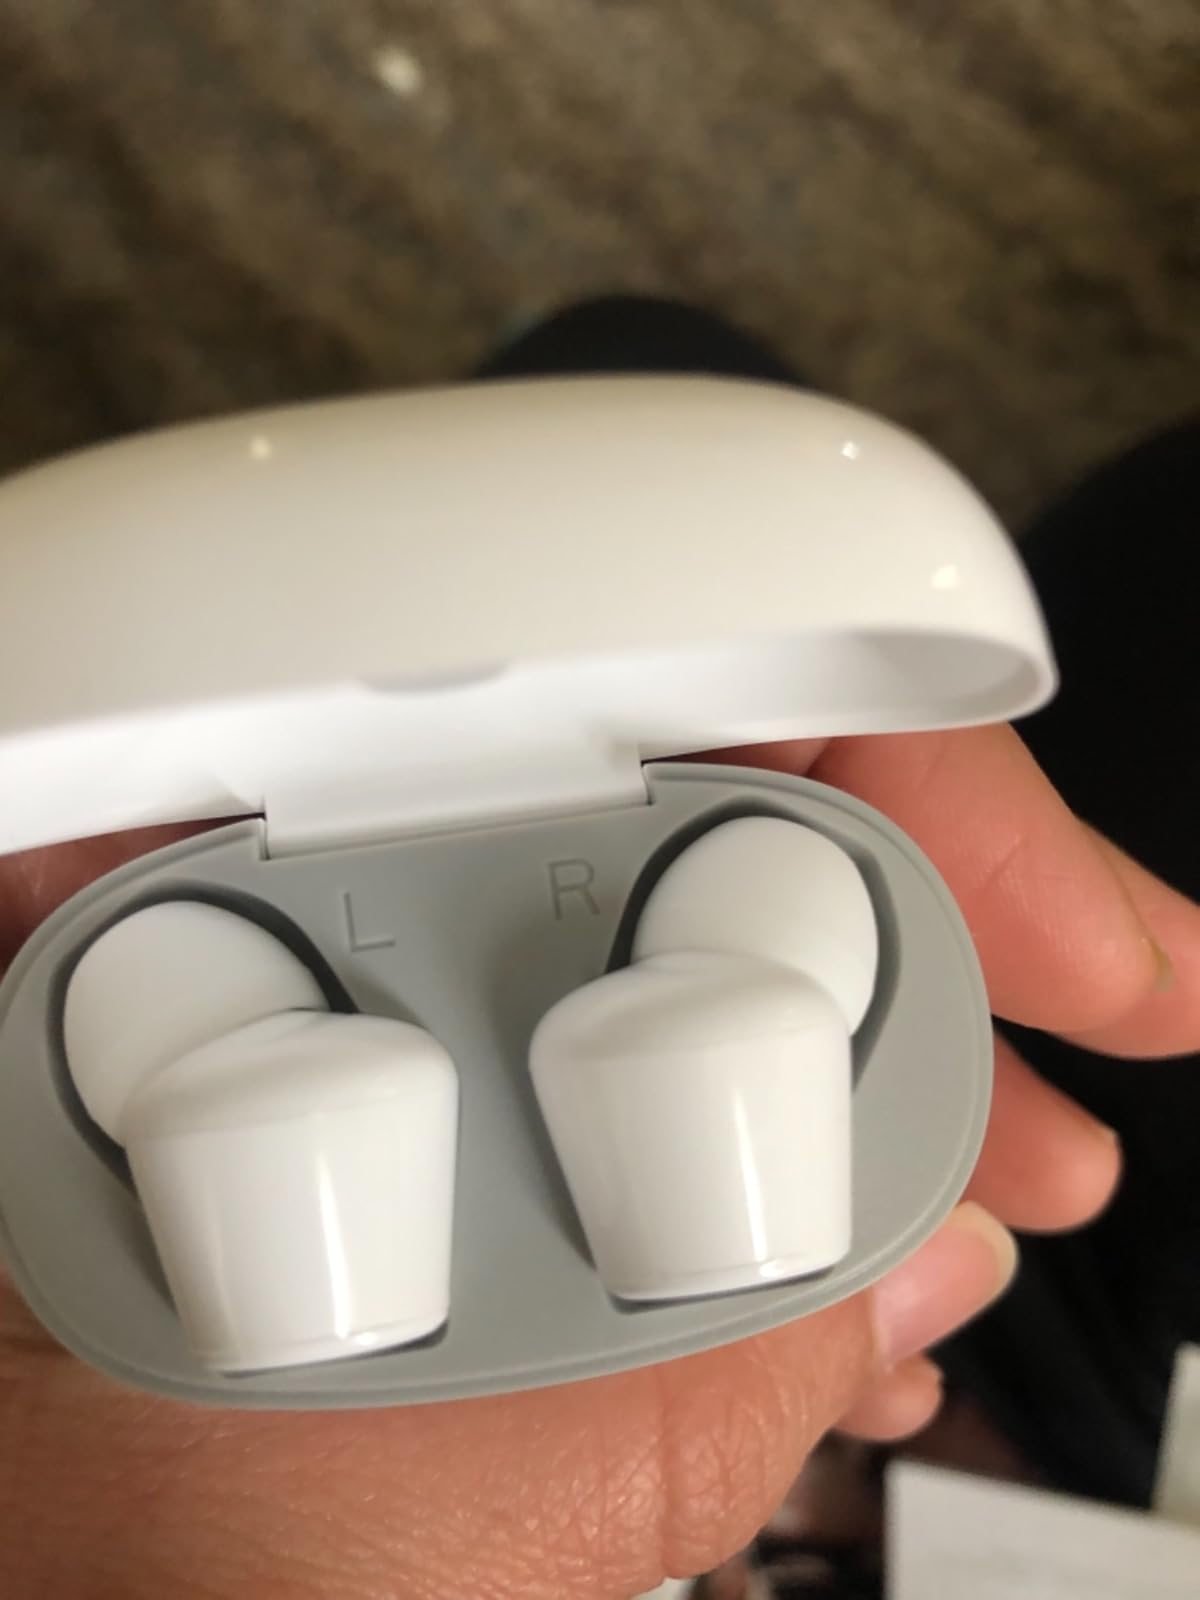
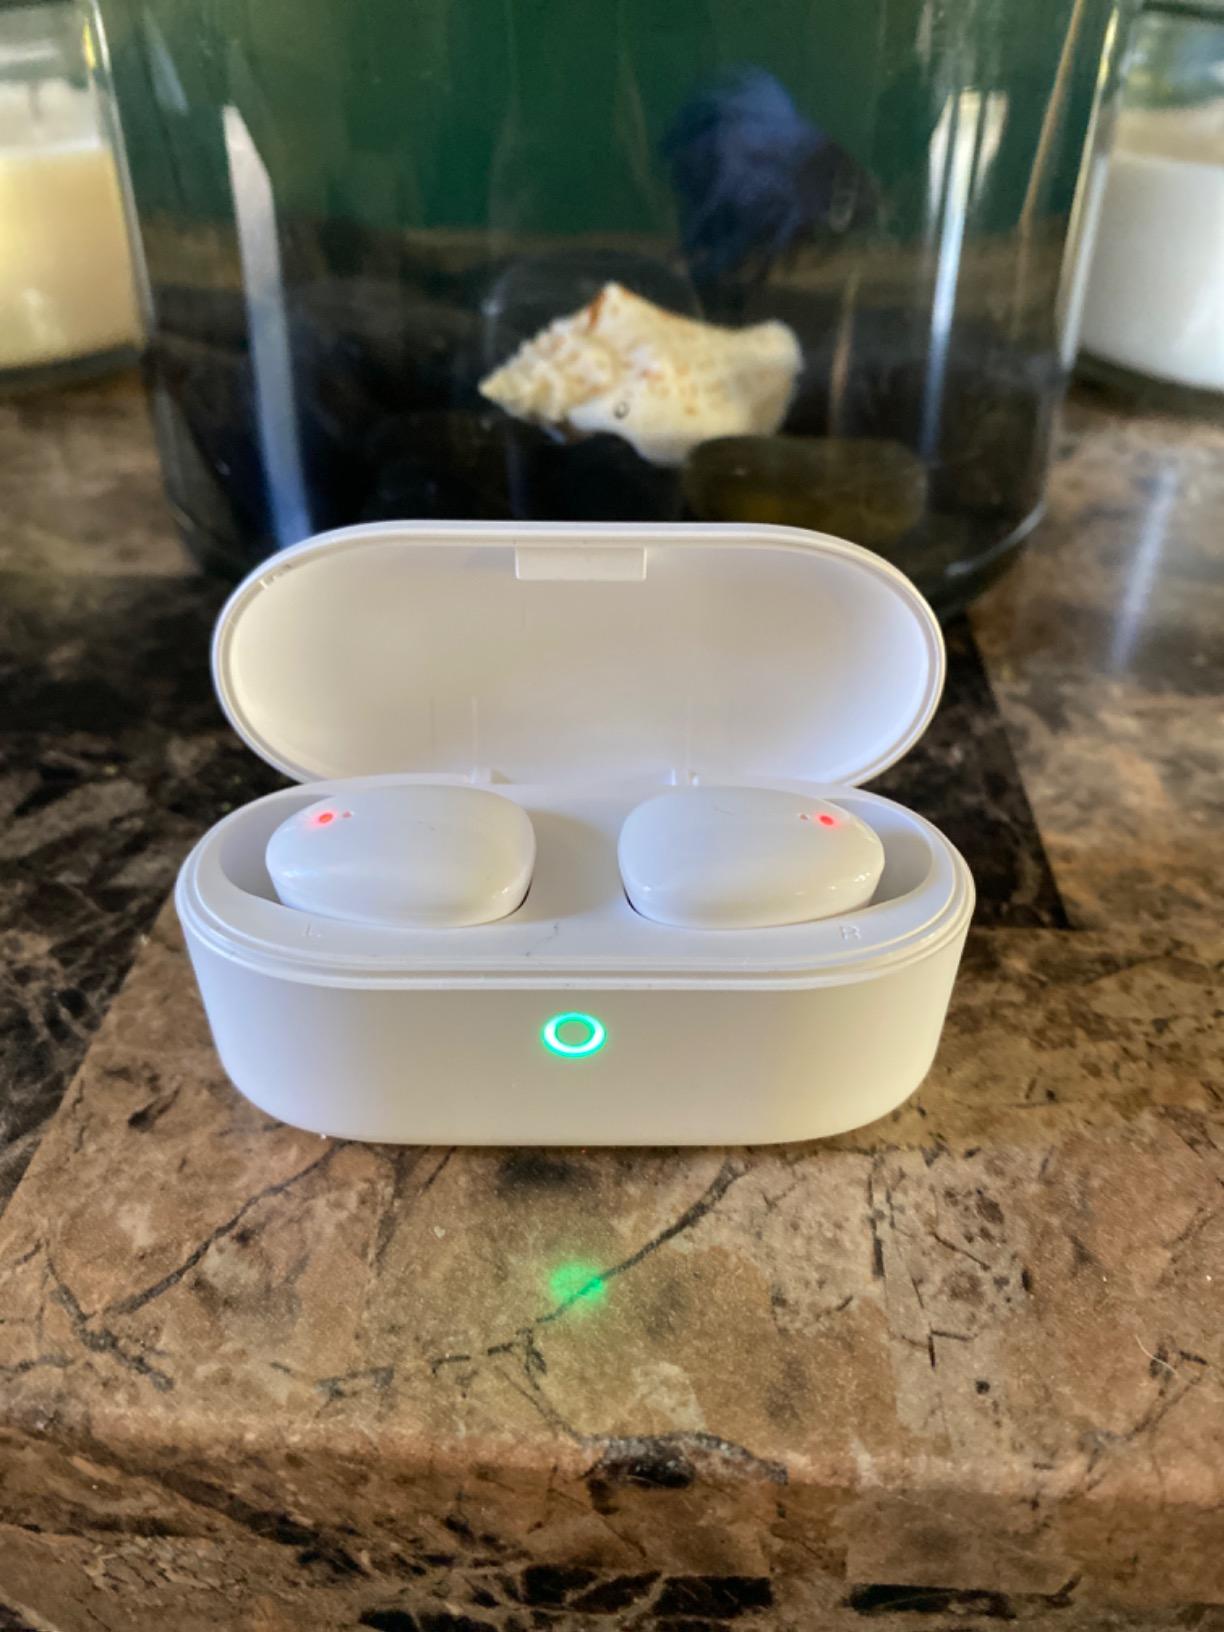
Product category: earbuds
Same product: no